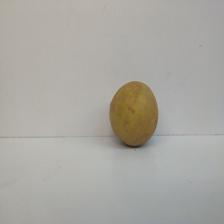
Size: Large